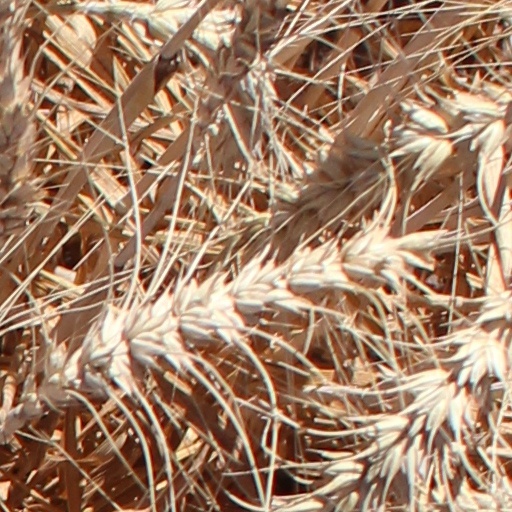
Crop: wheat